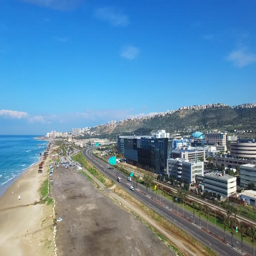
aerial footage of southern entrance